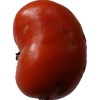
Label: tomato